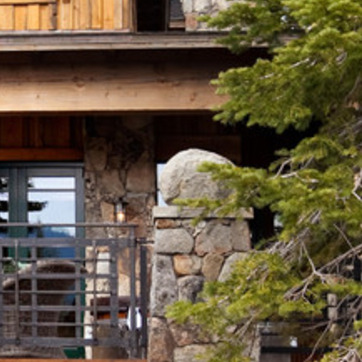
Material: stone